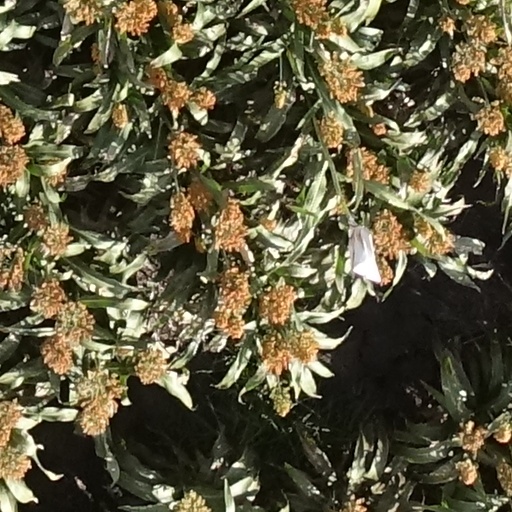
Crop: sorghum